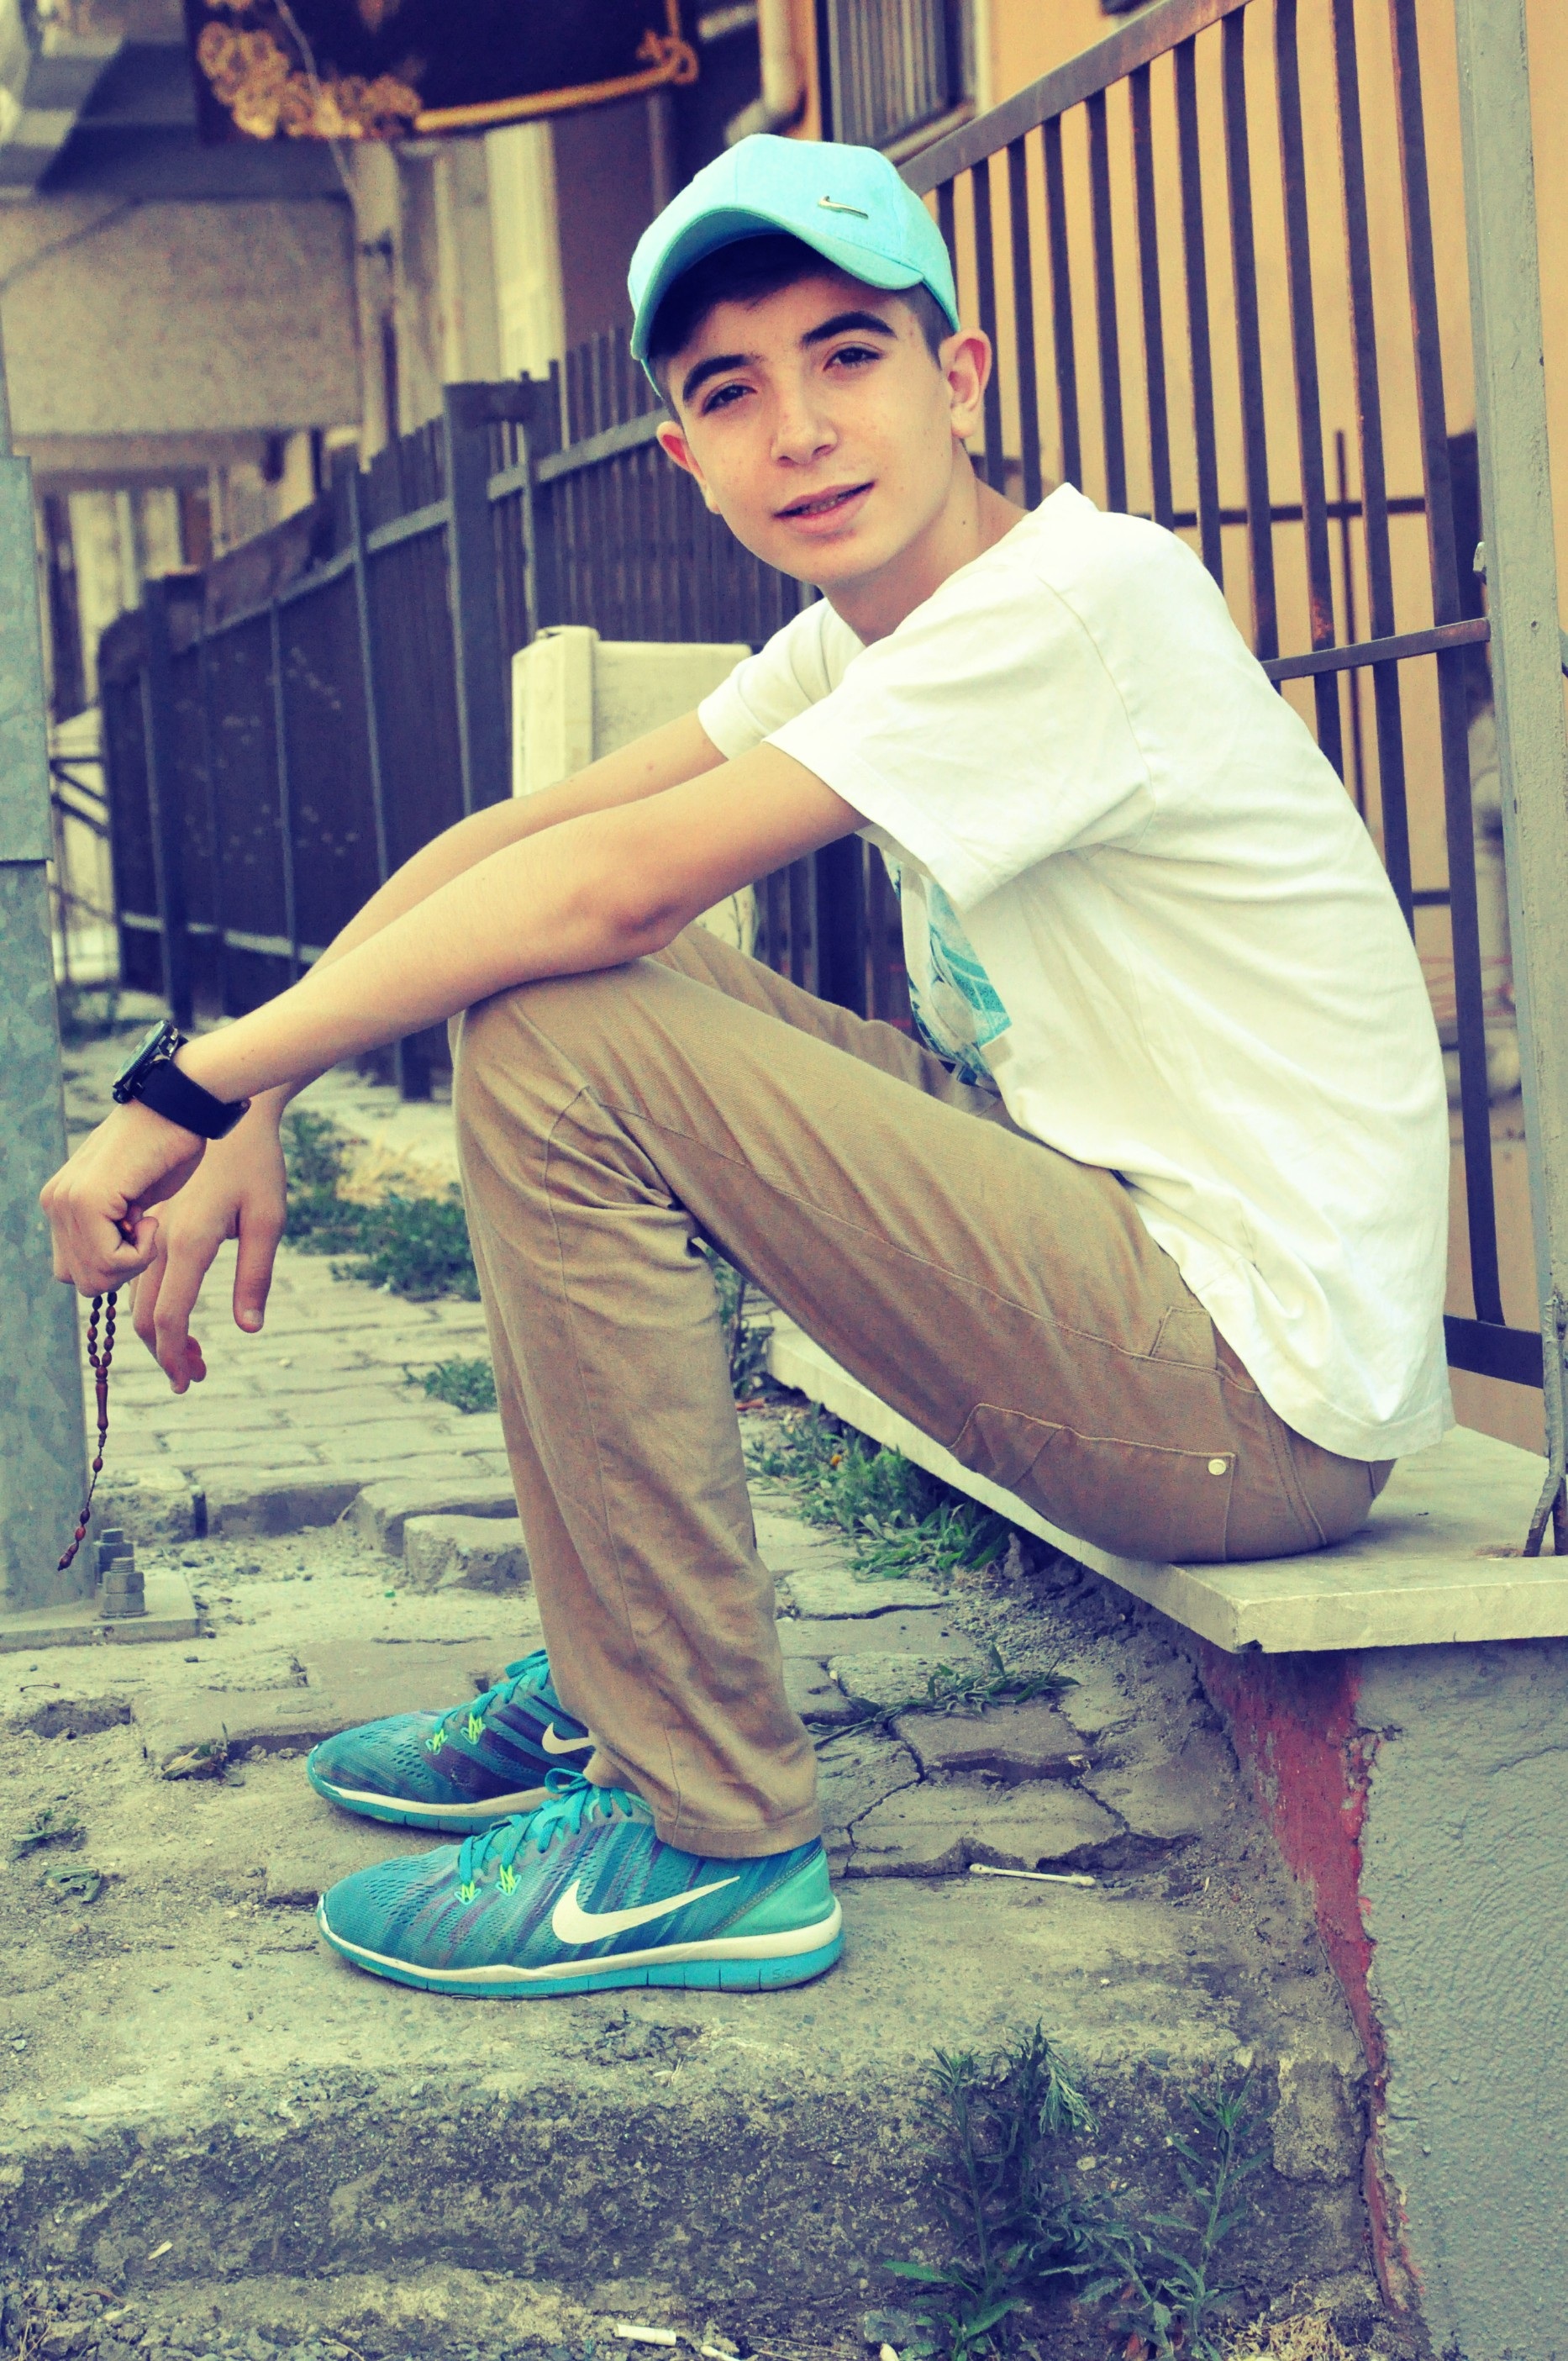
person, street, photography, boy, male, leg, model, young, spring, color, sitting, child, fashion, blue, clothing, lady, dress, photograph, beauty, photo shoot, human positions, streator, schulte